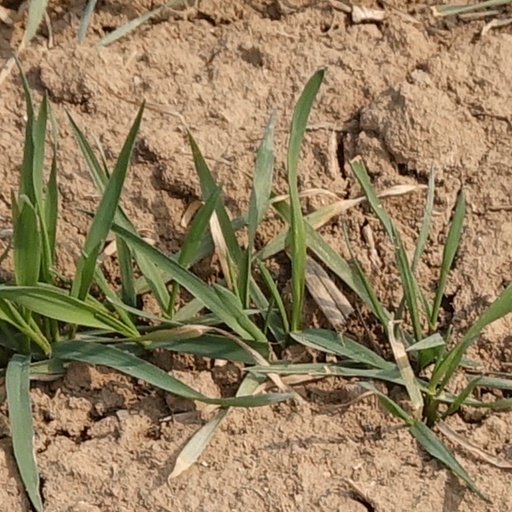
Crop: wheat